Alex Williams House

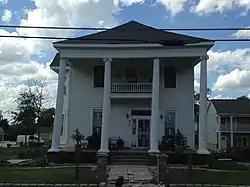
The house in 2016

The Alex William House, also known as the Greystone Hotel, is a historic house in Jackson, Mississippi. It was built in 1912 by George Thomas, an African-American building contractor, for Alex Williams, an African-American grocer. From 1922 to 1945, it belonged to the Marino family, and it became a hotel in 1950.